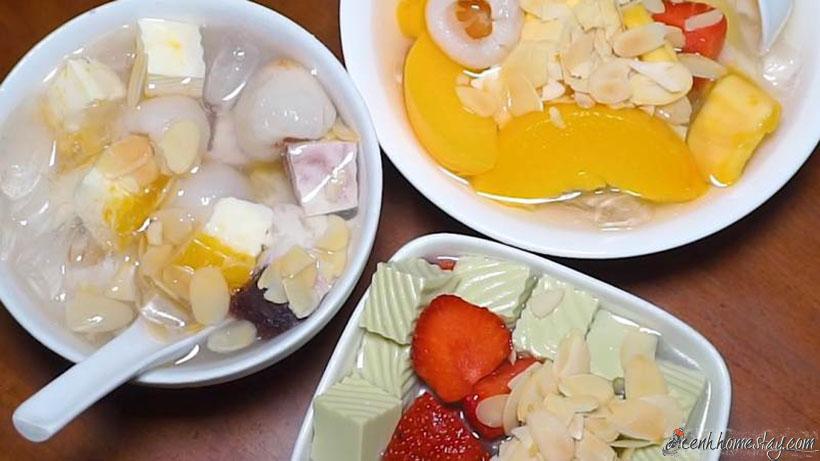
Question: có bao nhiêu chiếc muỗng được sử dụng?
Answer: một chiếc